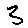
Label: 3